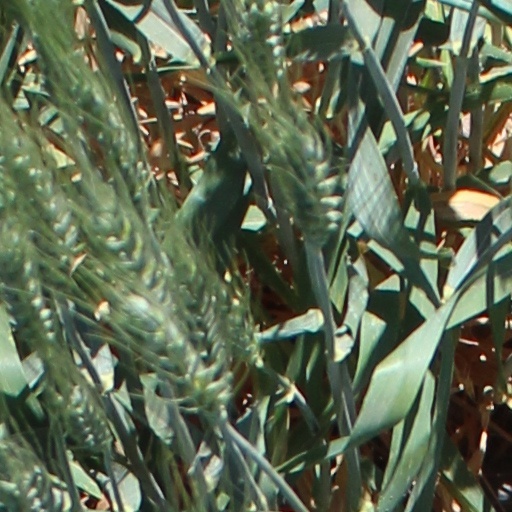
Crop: wheat